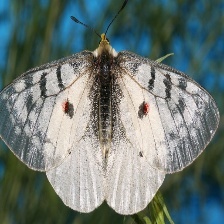
Species: CLODIUS PARNASSIAN